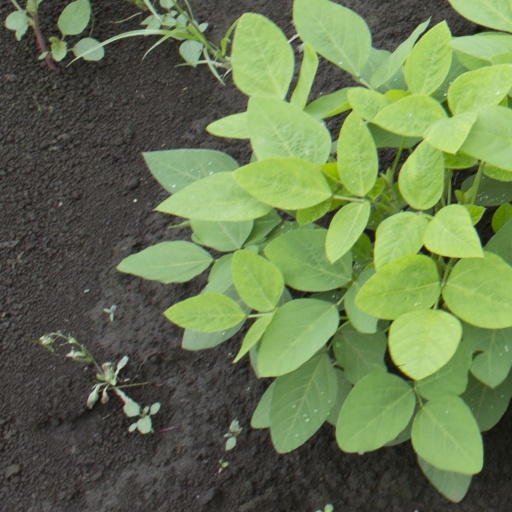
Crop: soybean